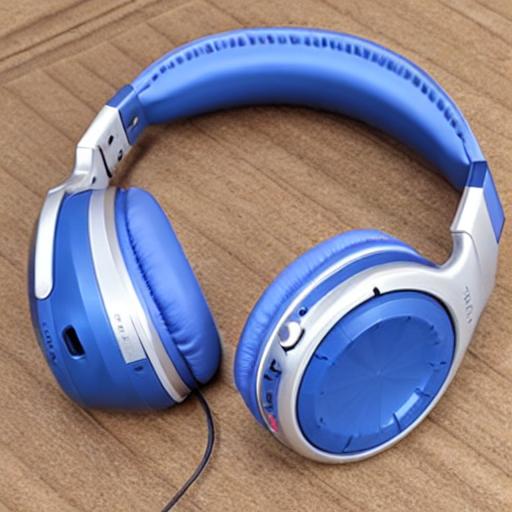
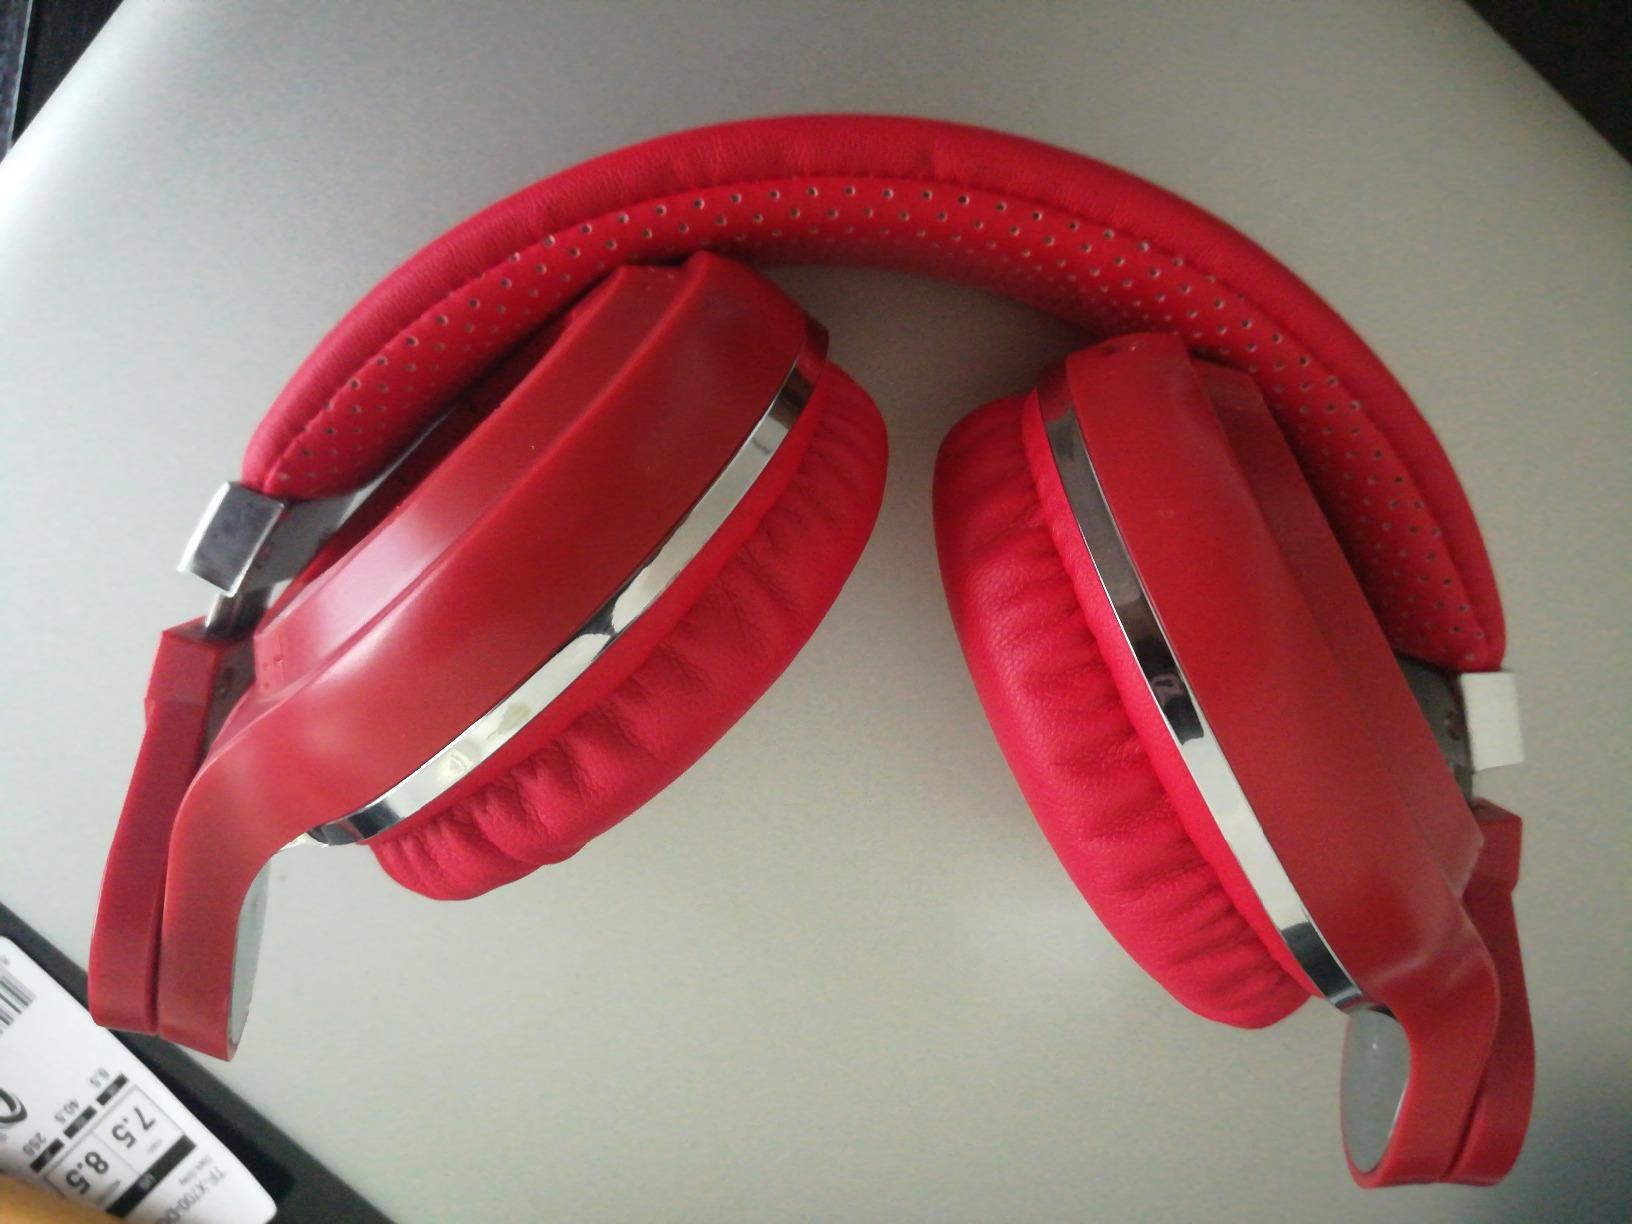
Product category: headphones
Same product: no